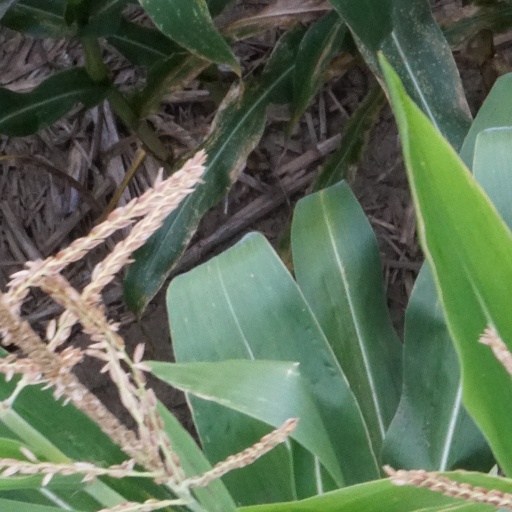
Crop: maize; corn